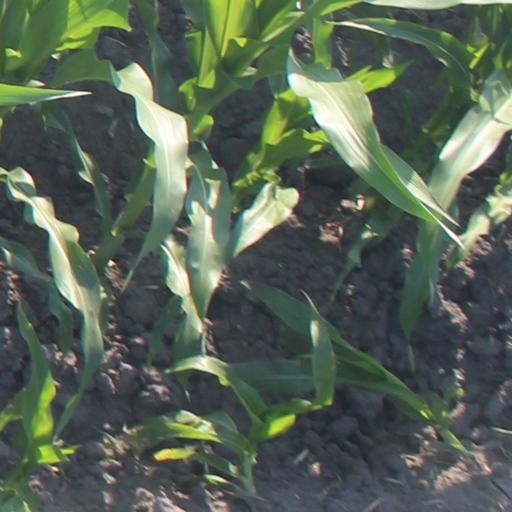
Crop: maize; corn